Mount San Antonio

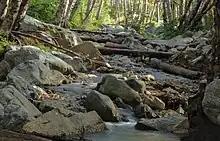
San Antonio Creek on Mount San Antonio

Mt. San Antonio lies in the Angeles National Forest. Its summit is , and marks the boundary between San Bernardino County and Los Angeles County. A sub-peak, West Baldy, is .